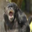
Label: chimpanzee